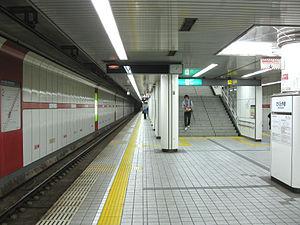
Sakurayama est une station du métro de Nagoya sur la ligne Sakura-dōri dans l'arrondissement de Mizuho à Nagoya.